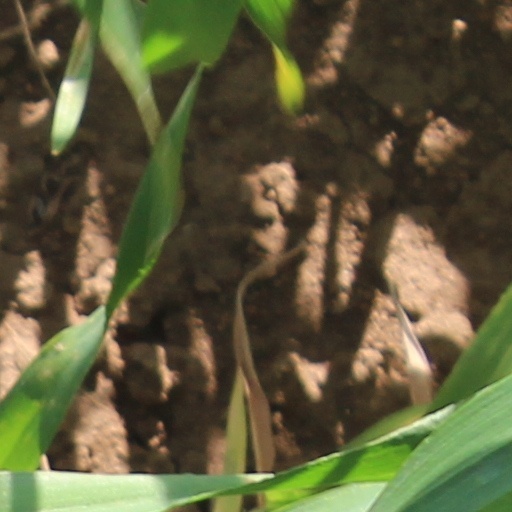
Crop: wheat